CS Mont-Royal Outremont

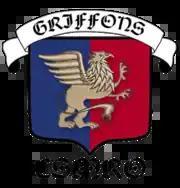

Club Soccer Mont-Royal Outremont is a Canadian semi-professional soccer club based in the Montreal boroughs of Mount Royal and Outremont. Since 2013, the club has competed in Ligue1 Québec. Their women's team has competed in the women's division of the PLSQ since 2019.